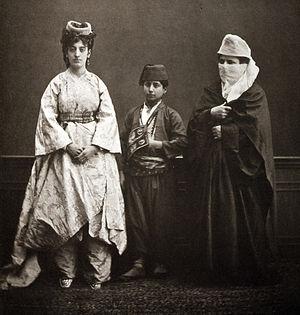
Le vilayet de Constantinople, Vilâyet-i İstanbul en turc ottoman, est une province de l'Empire ottoman créée en 1878 sur le modèle administratif du vilayet appliqué aux autres provinces depuis 1867. Abritant la capitale de l'Empire, il était placé sous l'autorité directe du ministre de la Police qui remplissait les fonctions de gouverneur. Le vilayet de Constantinople a duré jusqu'en 1922.